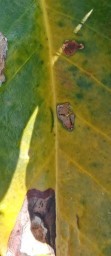
Label: Miner